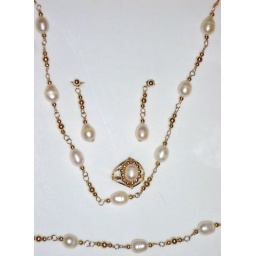
white egg pearl in 14-20 gold wire and balls Php 3,000